Västertorp

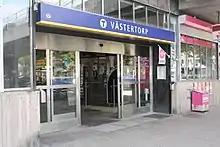
Västertorp Metro Station

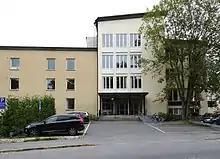
Västertorp Gymnasium

Västertorp ("Westcroft") is a district of the Hägersten-Liljeholmen borough in Söderort, the southern suburban part of Stockholm, Sweden.